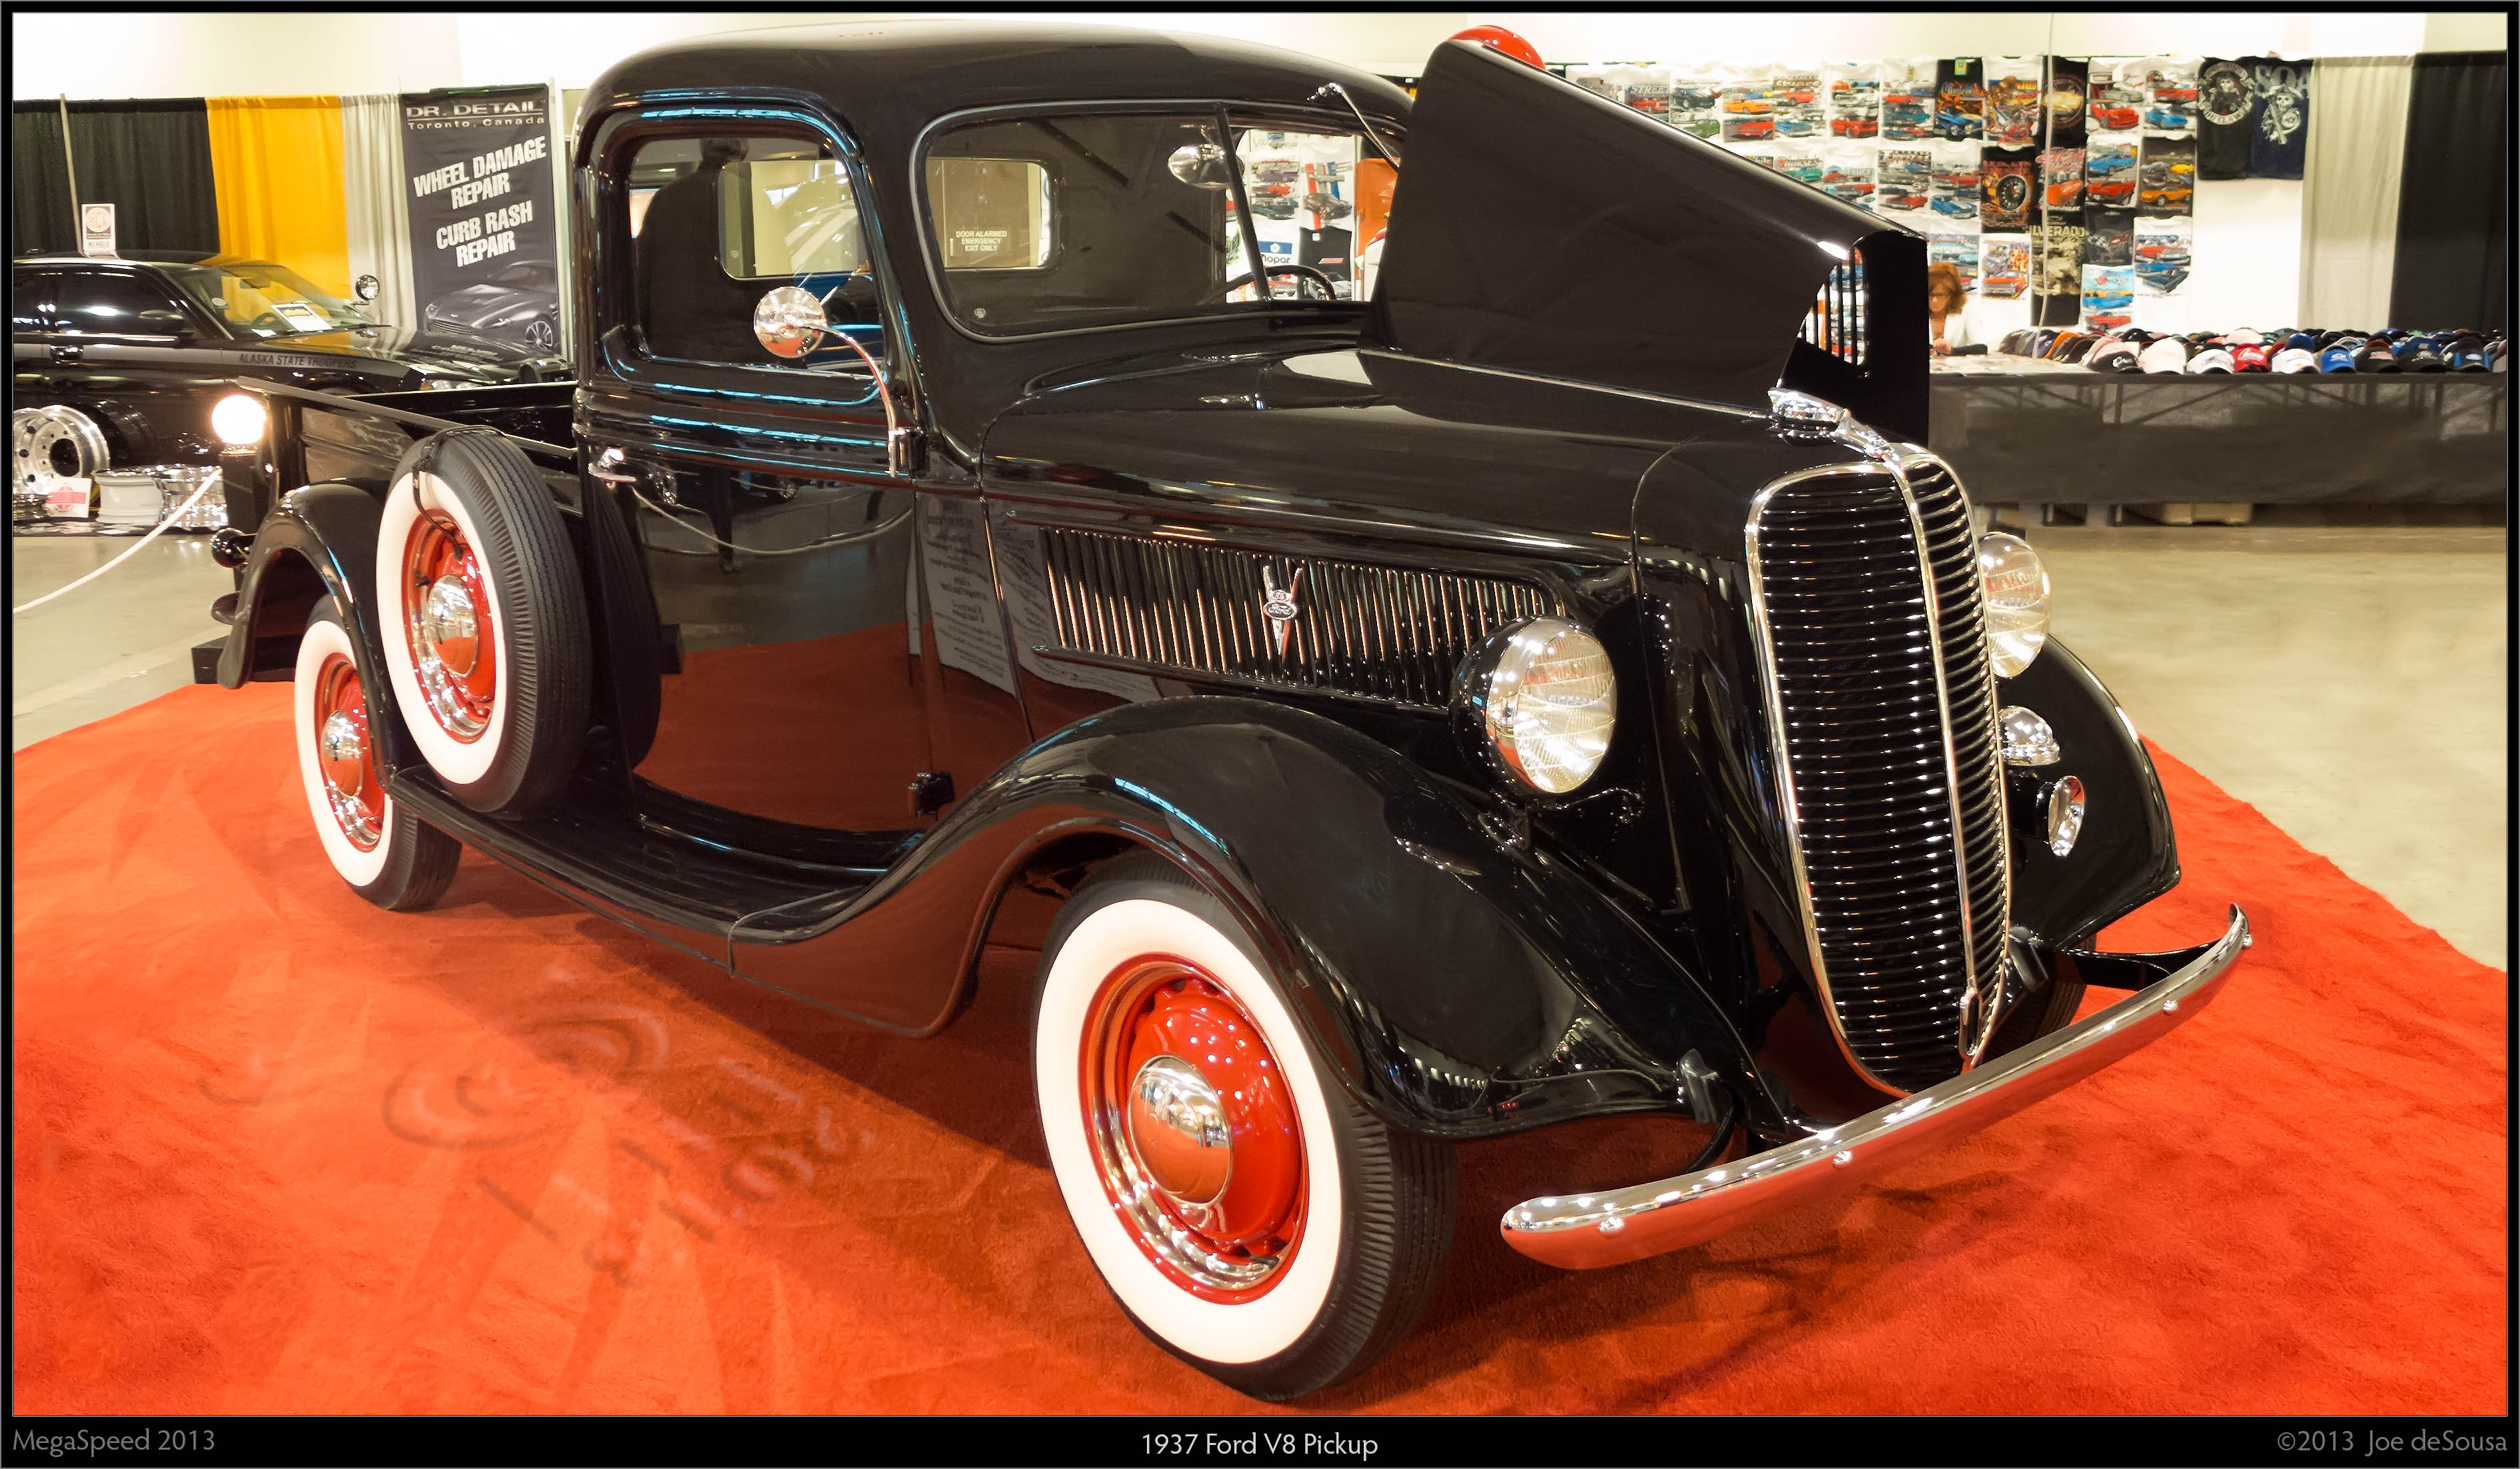
car, vehicle, show, motor vehicle, vintage car, 2013, ford, canada, pickup, sedan, classic, mississauga, ontario, lumix, panasonic, dmc, lx7, panasoniclumixdmclx7, custom, 1937, megaspeed, v8, antique car, hot rod, auto show, land vehicle, touring car, automobile make, compact car, automotive design, luxury vehicle, ford model y, ford model b model 18 model 40